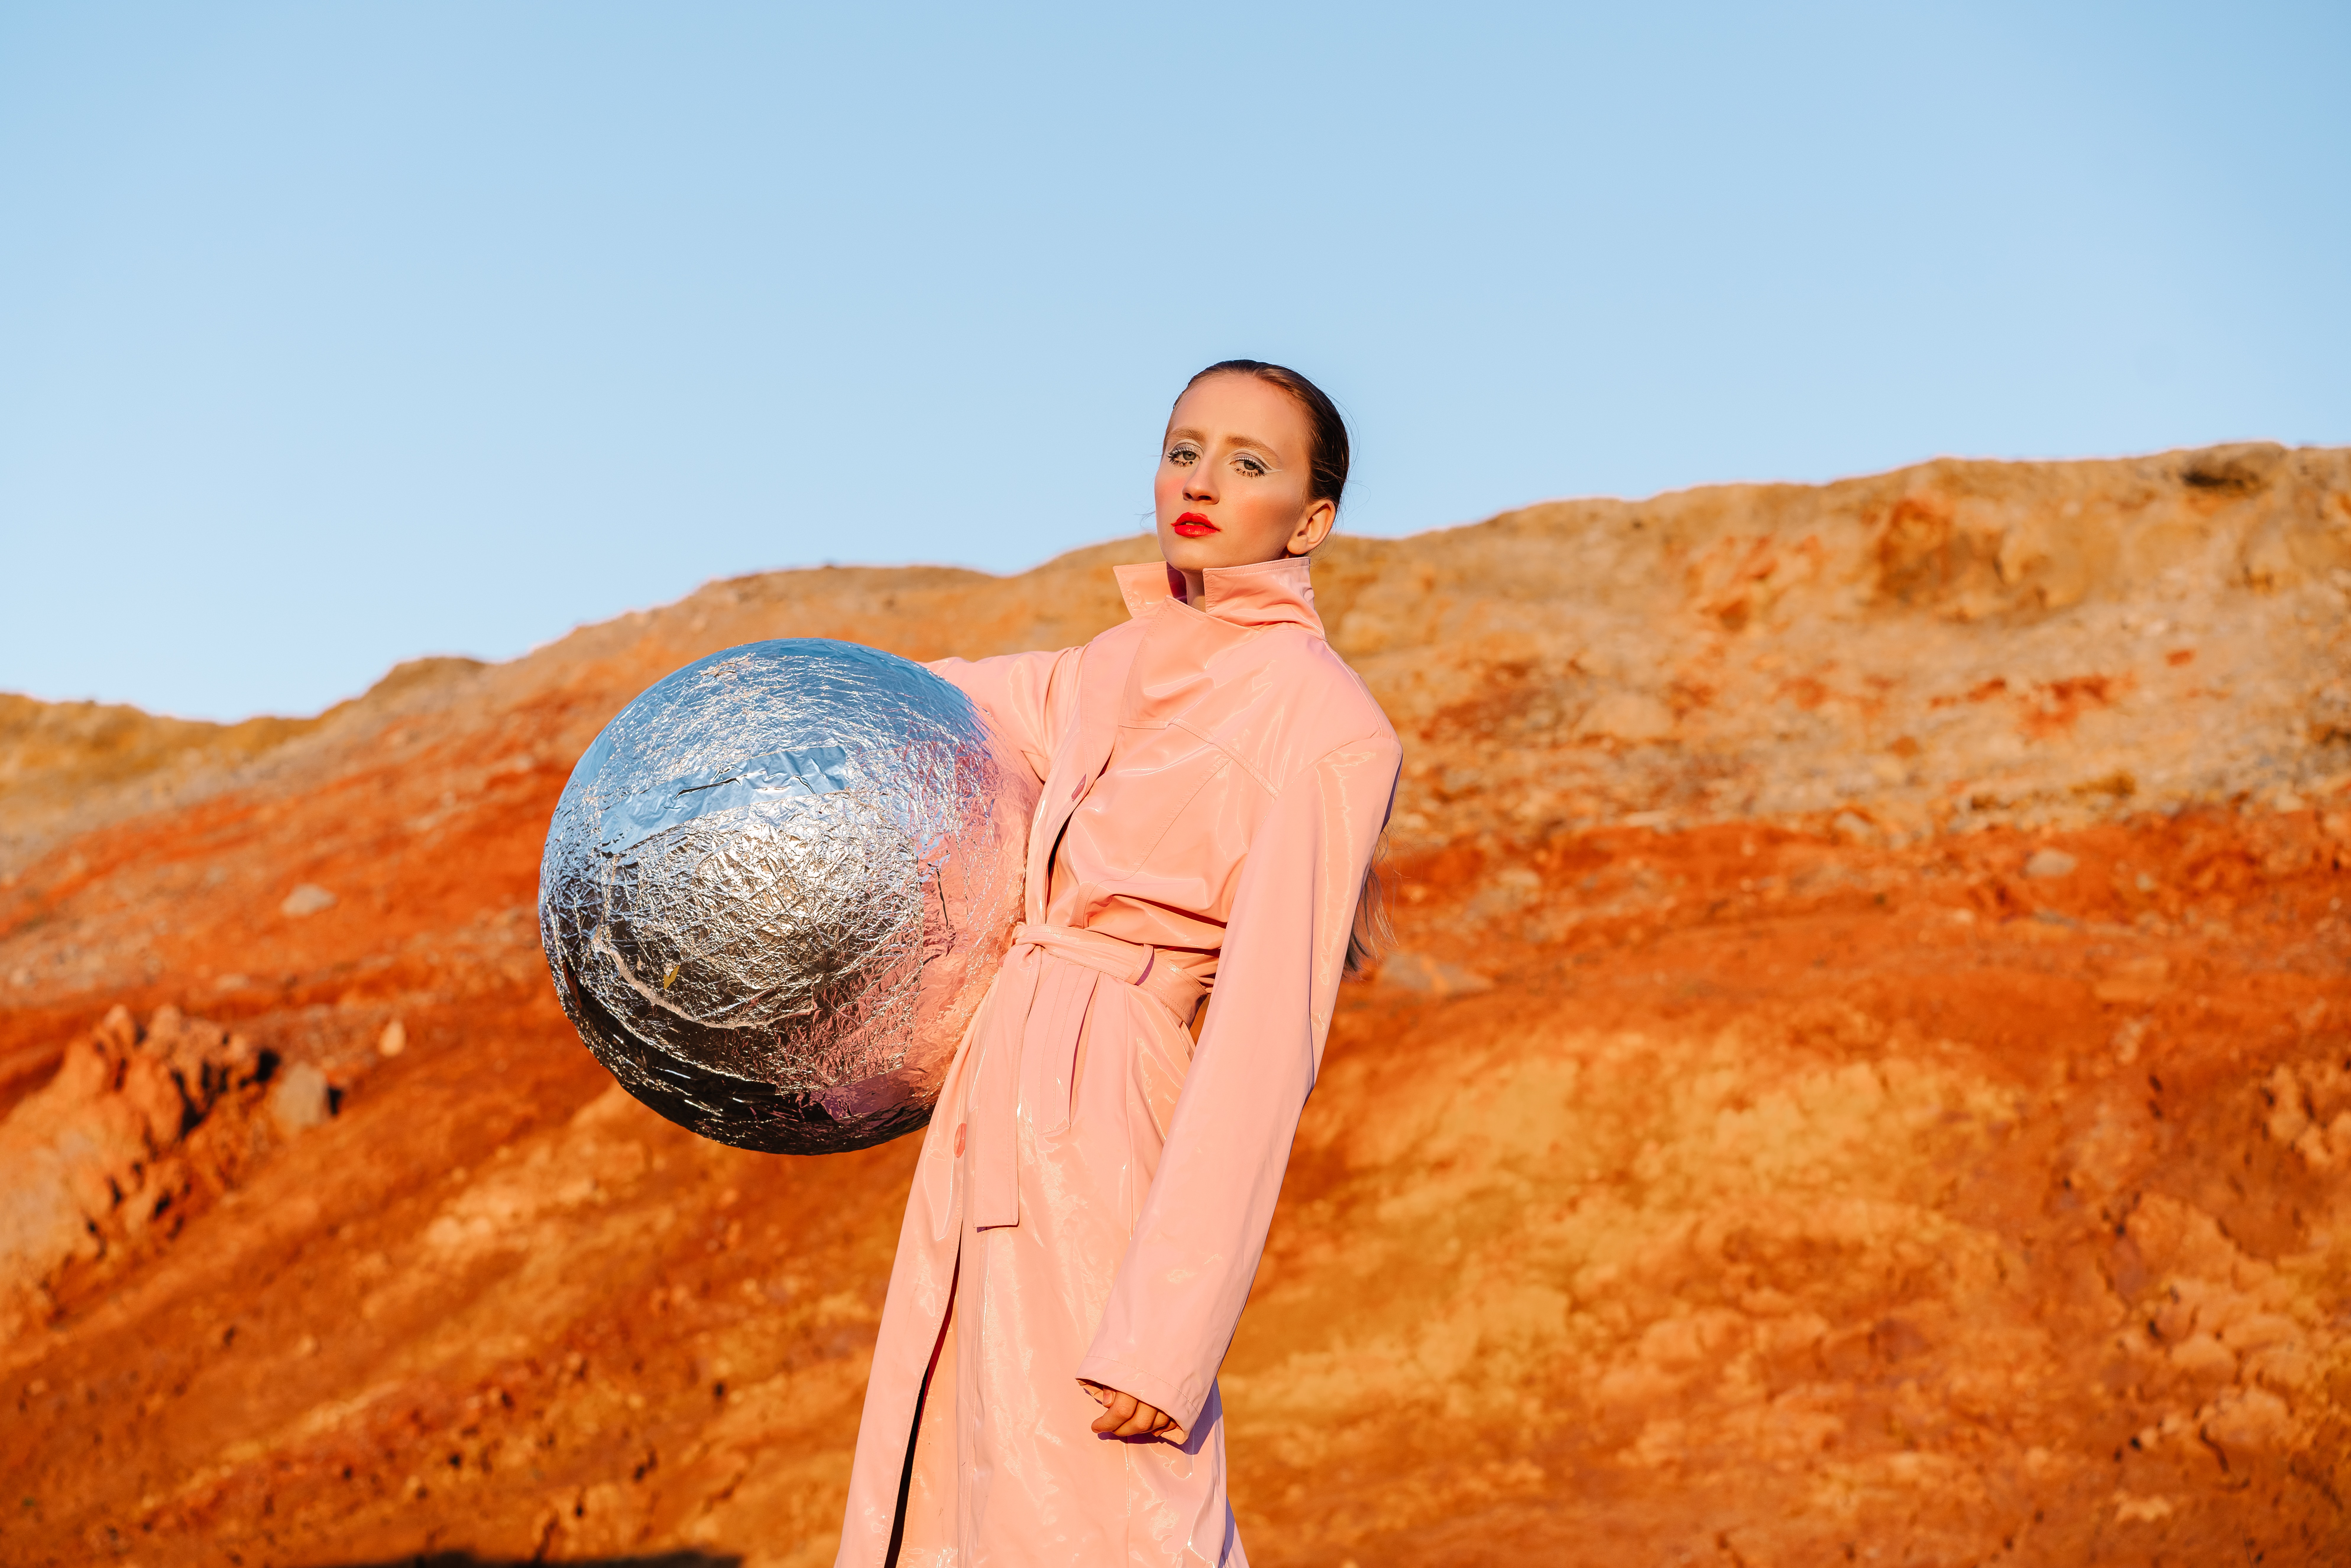
woman, sky, landscape, wood, fun, People in nature, rock, recreation, happy, soil, ball, aeolian landform, sand, travel, horizon, t shirt, desert